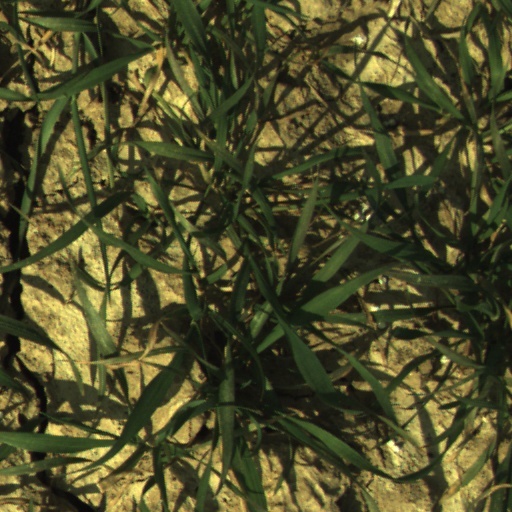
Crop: wheat